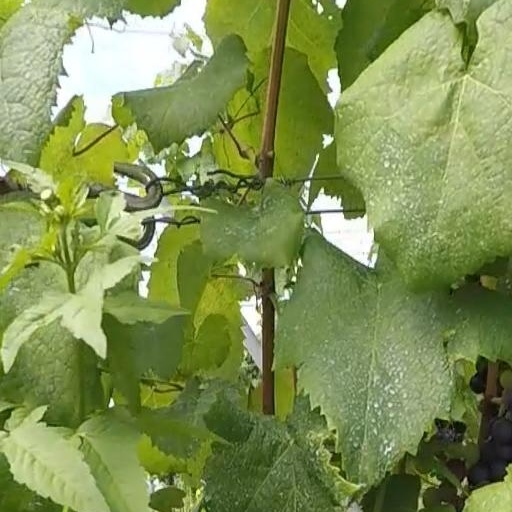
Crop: grape